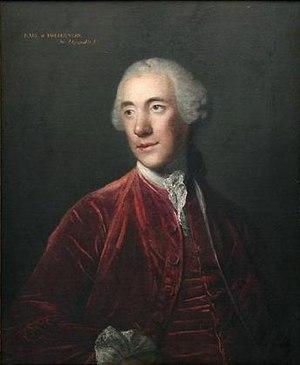
Robert Darcy, 4ᵉ comte de Holderness PC, connu avant 1721 sous le nom de Lord Darcy et Conyers, est un diplomate et homme politique britannique.